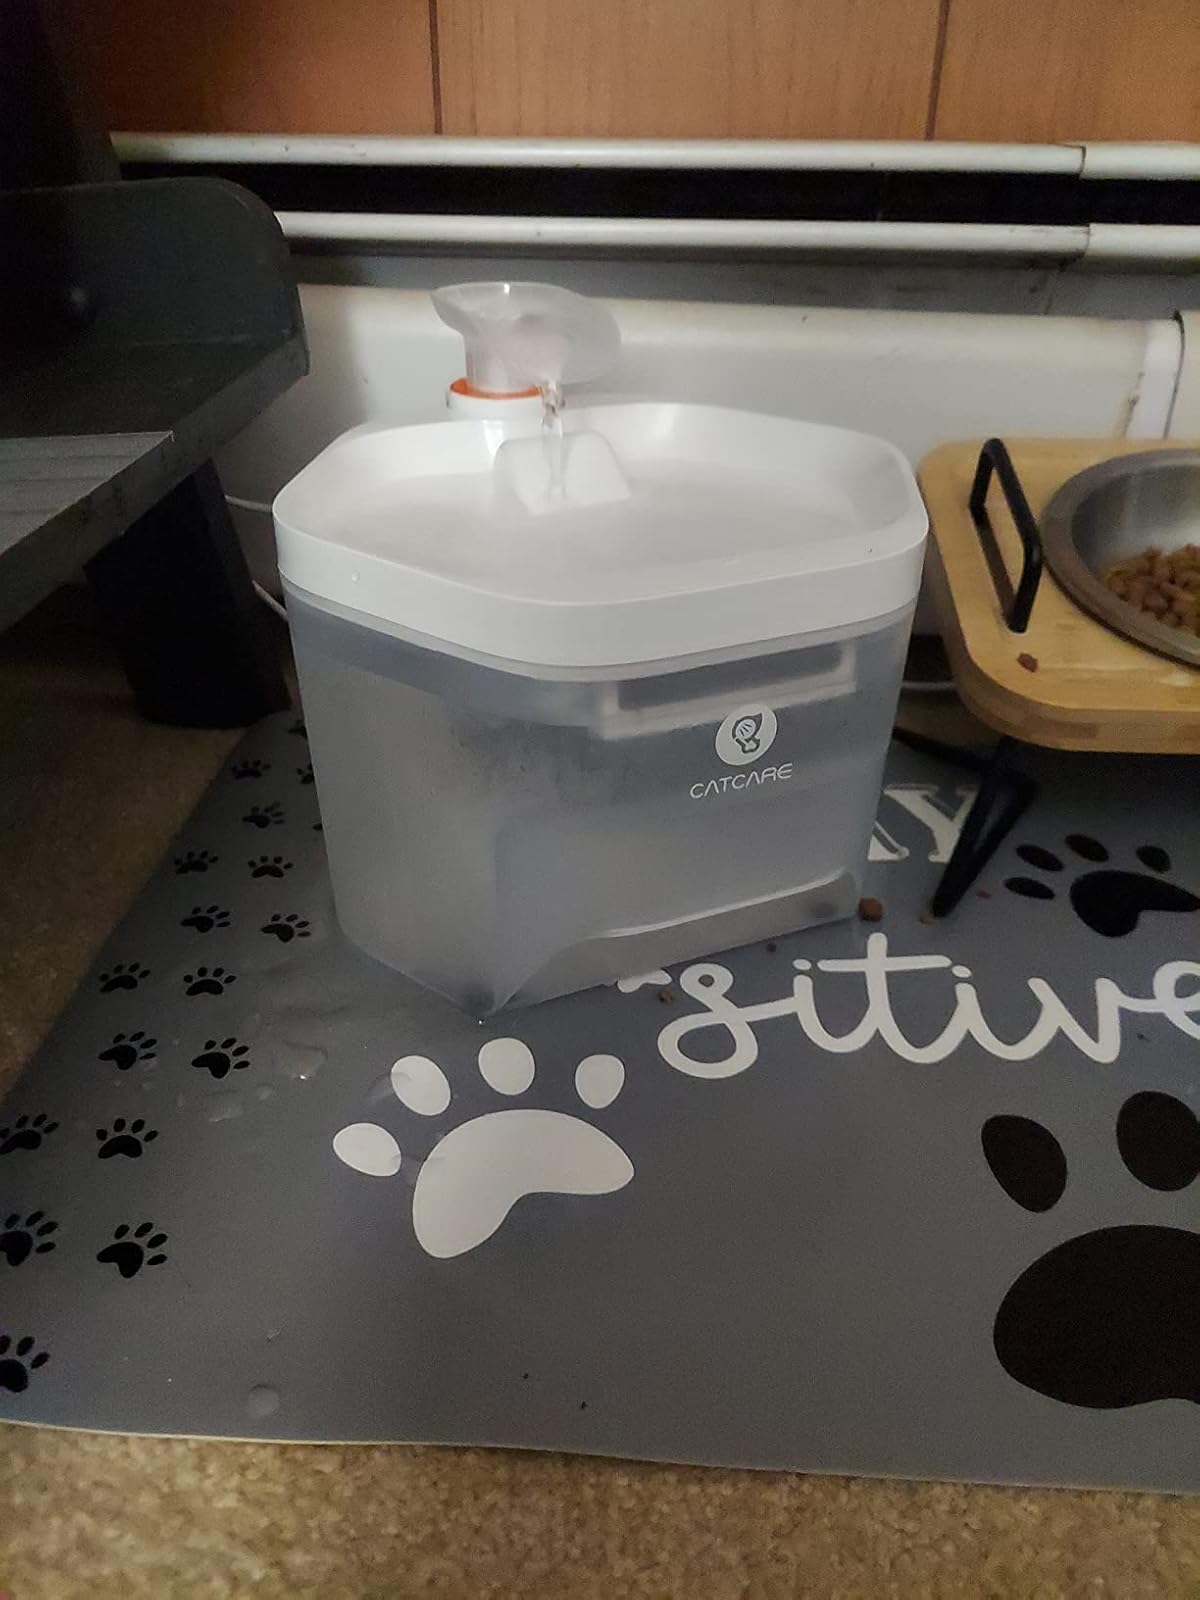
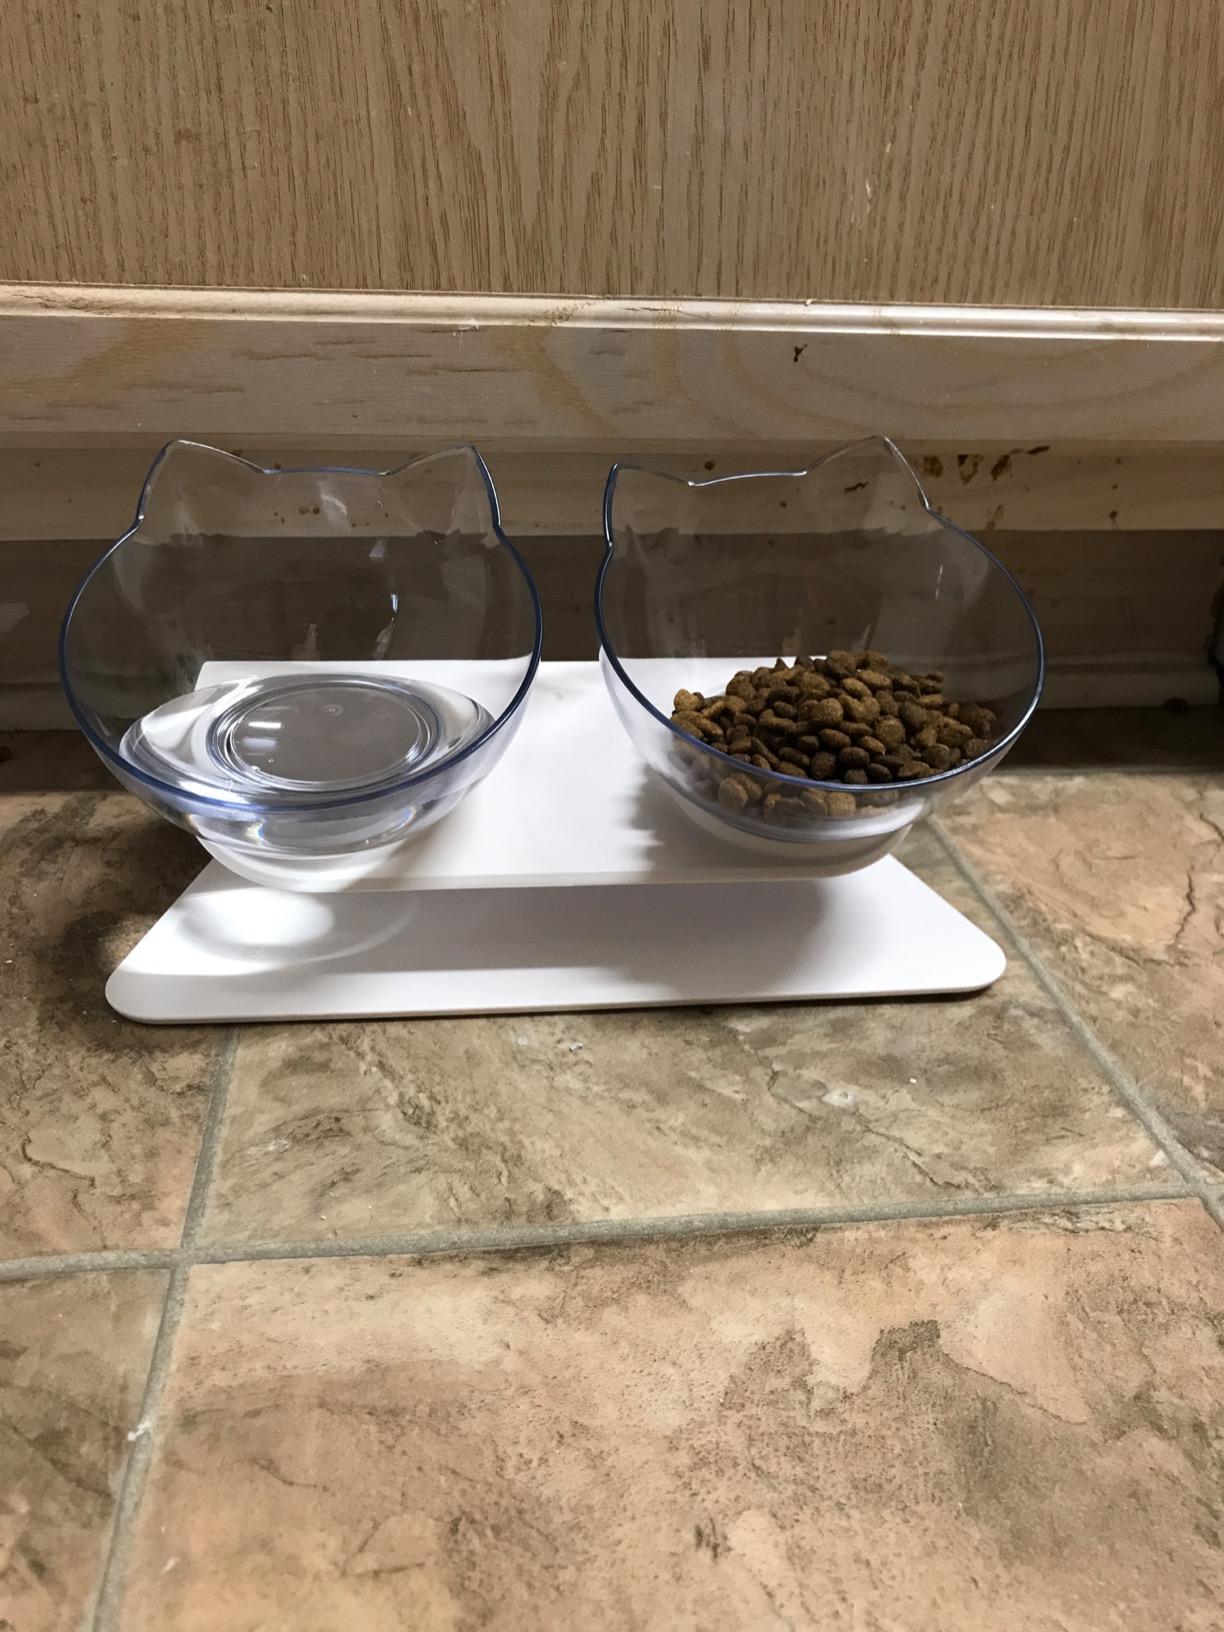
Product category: items_bowl
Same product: no